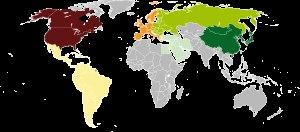
Les déchets médicaux représentent les déchets issus des activités de soin prodiguées dans différentes structures médicalisées, notamment dans les structures hospitalières. Comme les déchets vétérinaires qui leur sont parfois assimilés, pour des raisons de biosécurité et de d'hygiène et de santé publique, le suivi de leur production, transport, gestion et élimination nécessite des précautions écologiques et sanitaires actuelles. Ils sont soumis à des réglementations spécifiques.